Microwriter

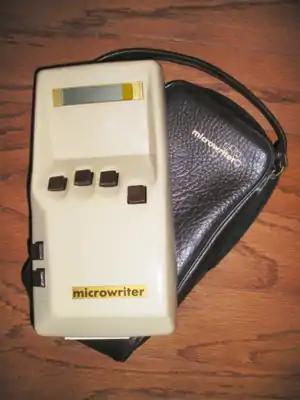
A Microwriter MW4 (circa 1980)

Although there was an earlier unit with an LED display, the MW4 with an LCD was the most common unit.